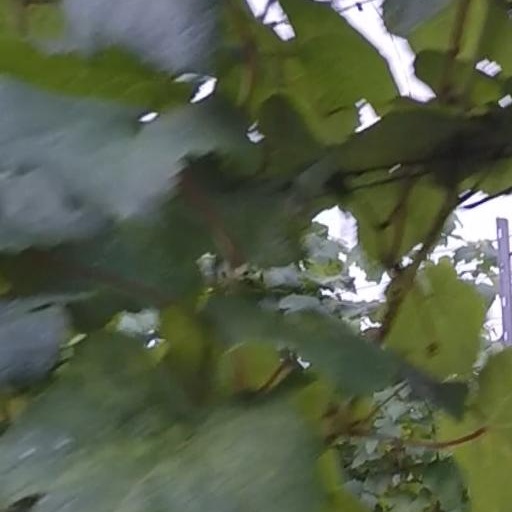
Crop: grape